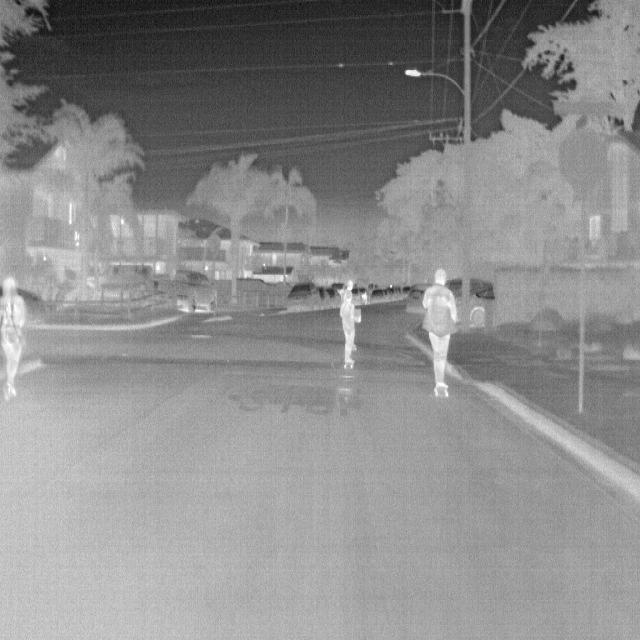
Detected objects:
label: person
label: person
label: person